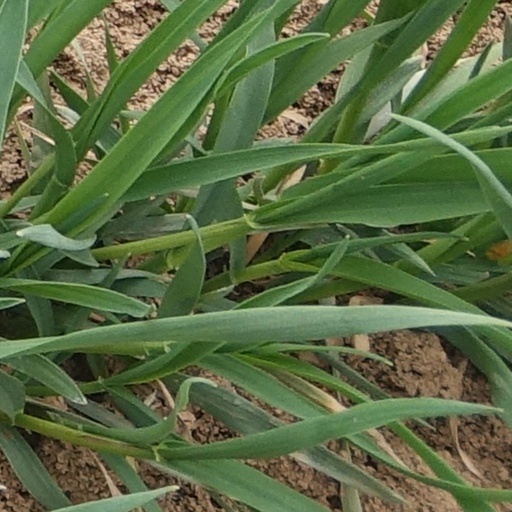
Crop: wheat